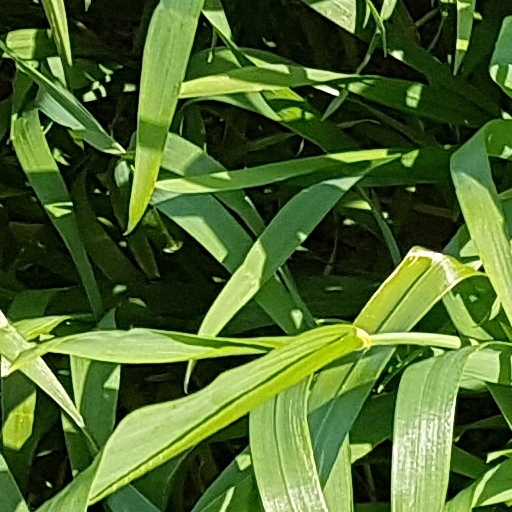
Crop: wheat